Toxic oil syndrome

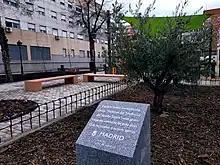
Plaque to the victims of the Toxic Oil Syndrome

Toxic oil syndrome (TOS) or simply toxic syndrome (Spanish: "síndrome del aceite tóxico" or "síndrome tóxico") is a musculoskeletal disease. A 1981 outbreak in Spain which affected more than 20,000 people, with over 330 dying within a few months and a few thousand remaining disabled, is thought to have been caused by contaminated colza (rapeseed) oil. It was unique because of its size, the novelty of the clinical condition, and the complexity of its aetiology. Its first appearance was as a lung disease, with unusual features, though the symptoms initially resembled a lung infection. The disease appeared to be restricted to certain geographical localities, and several members of a family could be affected, even while their neighbours had no symptoms. Following the acute phase, a range of other chronic symptoms was apparent.